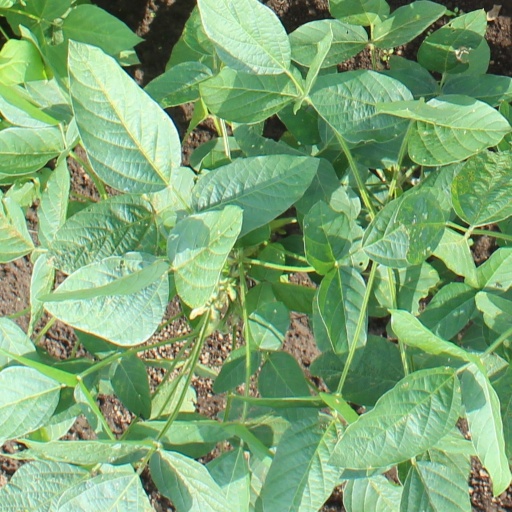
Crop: soybean